List of birds of Namibia

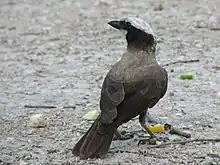
White-crowned shrike

Shrikes are passerine birds known for their habit of catching other birds and small animals and impaling the uneaten portions of their bodies on thorns. A shrike's beak is hooked, like that of a typical bird of prey.